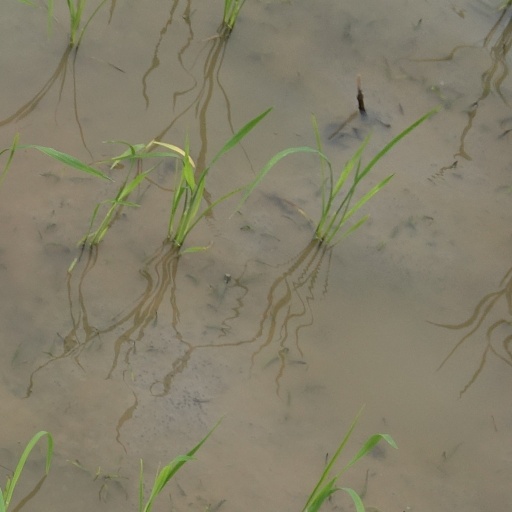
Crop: rice